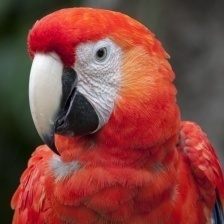
Species: SCARLET MACAW
Scientific name: ARA MACAO
ImageNet parent category: macaw